Hans-Dieter Lucas

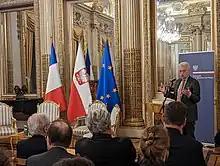
Hans-Dieter Lucas (2023)

Hans-Dieter Lucas (born 11 October 1959) is a German diplomat. He is currently serving as Ambassador of Germany to France and Monaco.